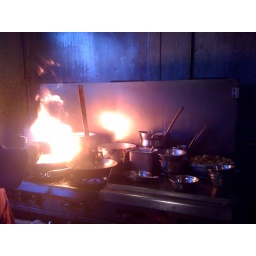
Best seat in the house at Yamo